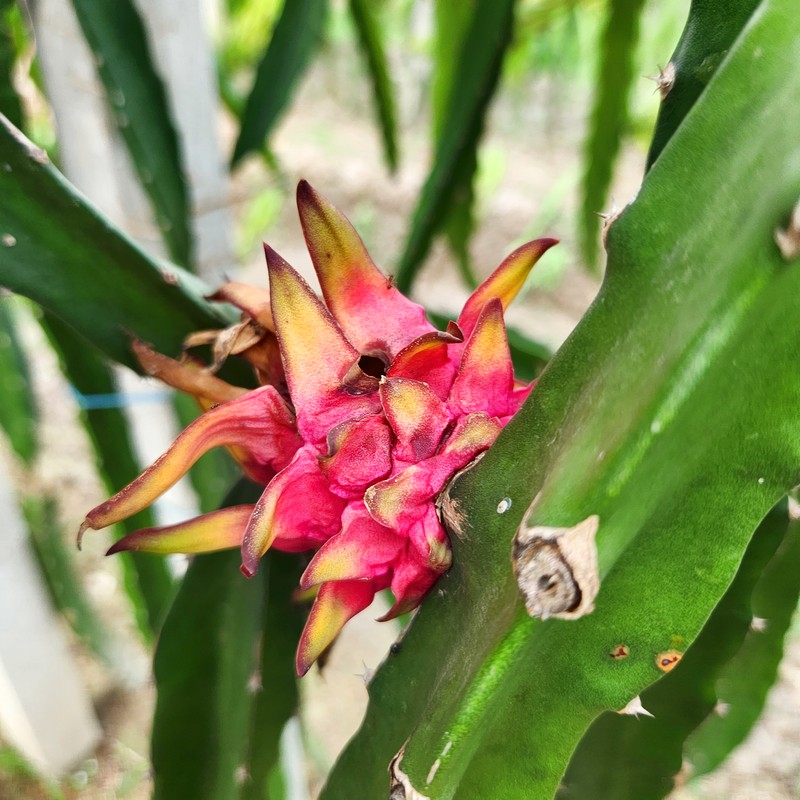
Label: Mature Dragon Fruit